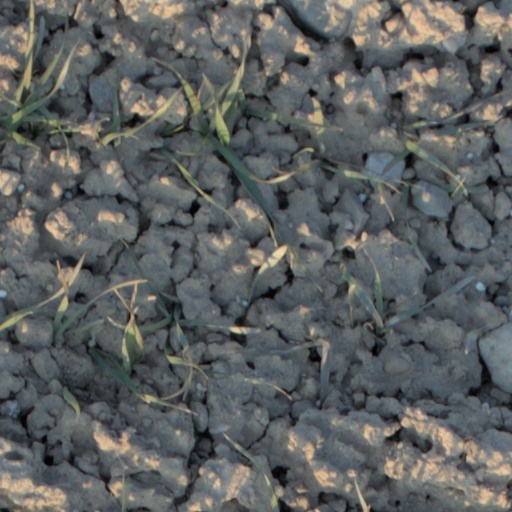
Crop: wheat